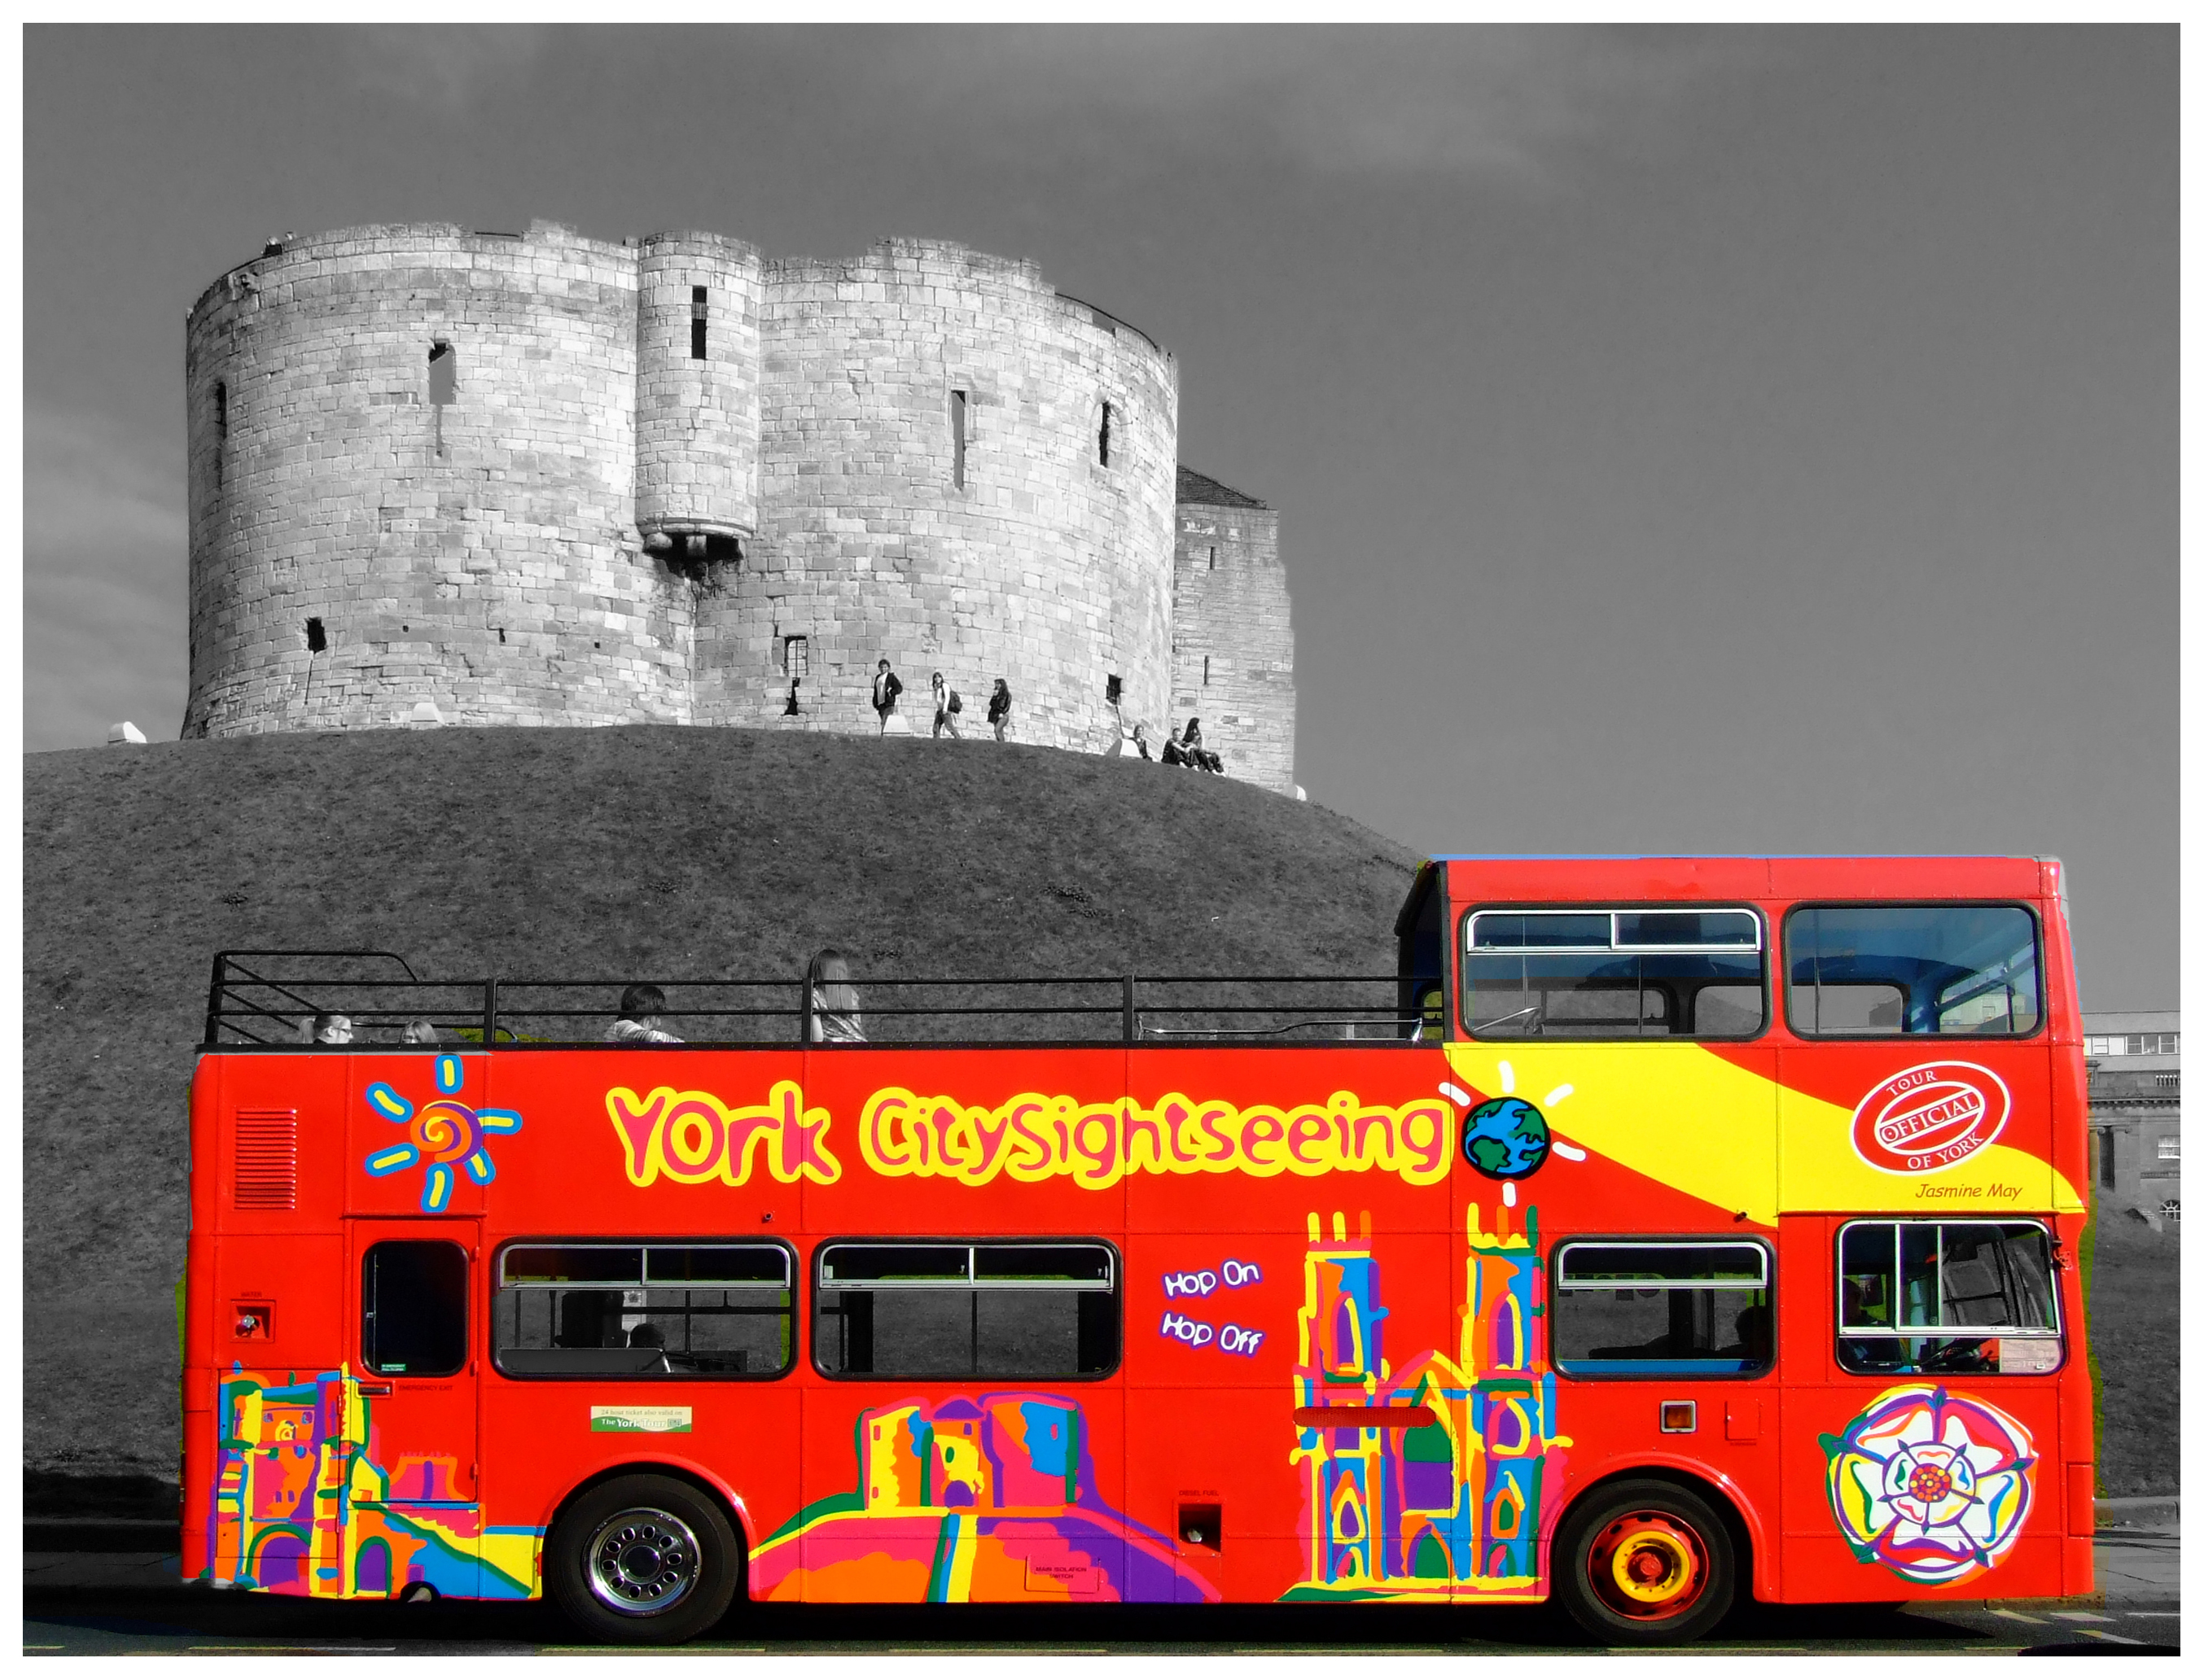
transport, vehicle, bus, tour, york, double decker bus, land vehicle